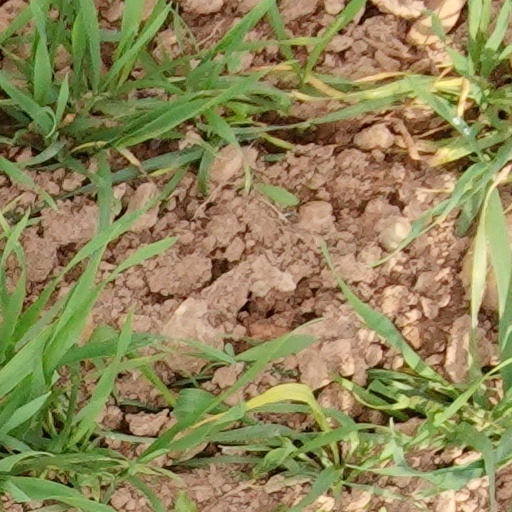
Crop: wheat